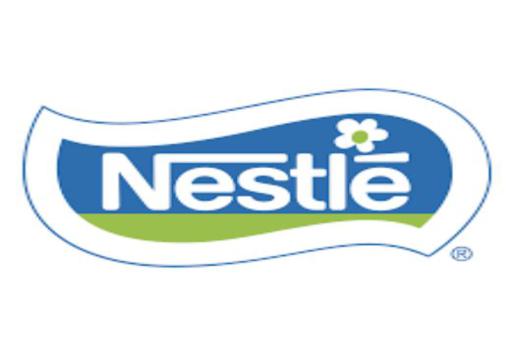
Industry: Food